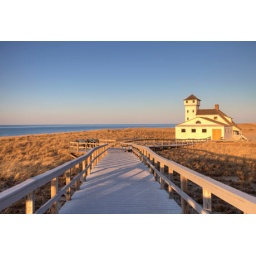
A beach boardwalk leads to a beachfront house in Cape Cod during a Bluegreen vacation.